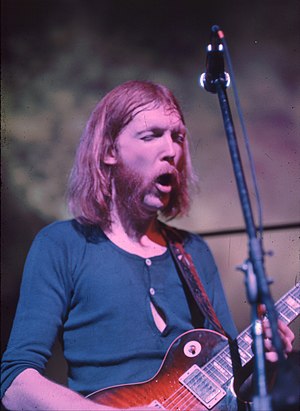
Duane Allman
Duane Allman den 6. juni 1971 i Fillmore East
Howard Duane Allman var en amerikansk guitarist og studiemusiker.